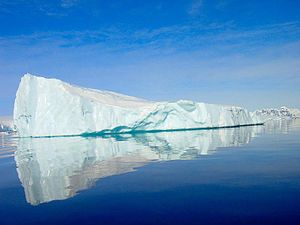
Kulde
Et isbjerg.
Kulde er tilstanden eller den subjektive opfattelsen af at have lav temperatur, en mangel på varme.